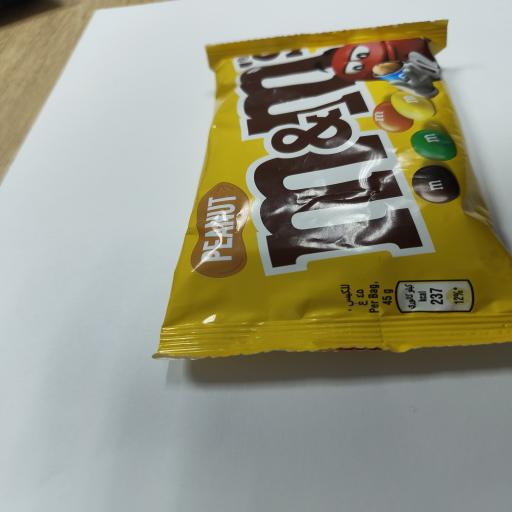
Label: plastics